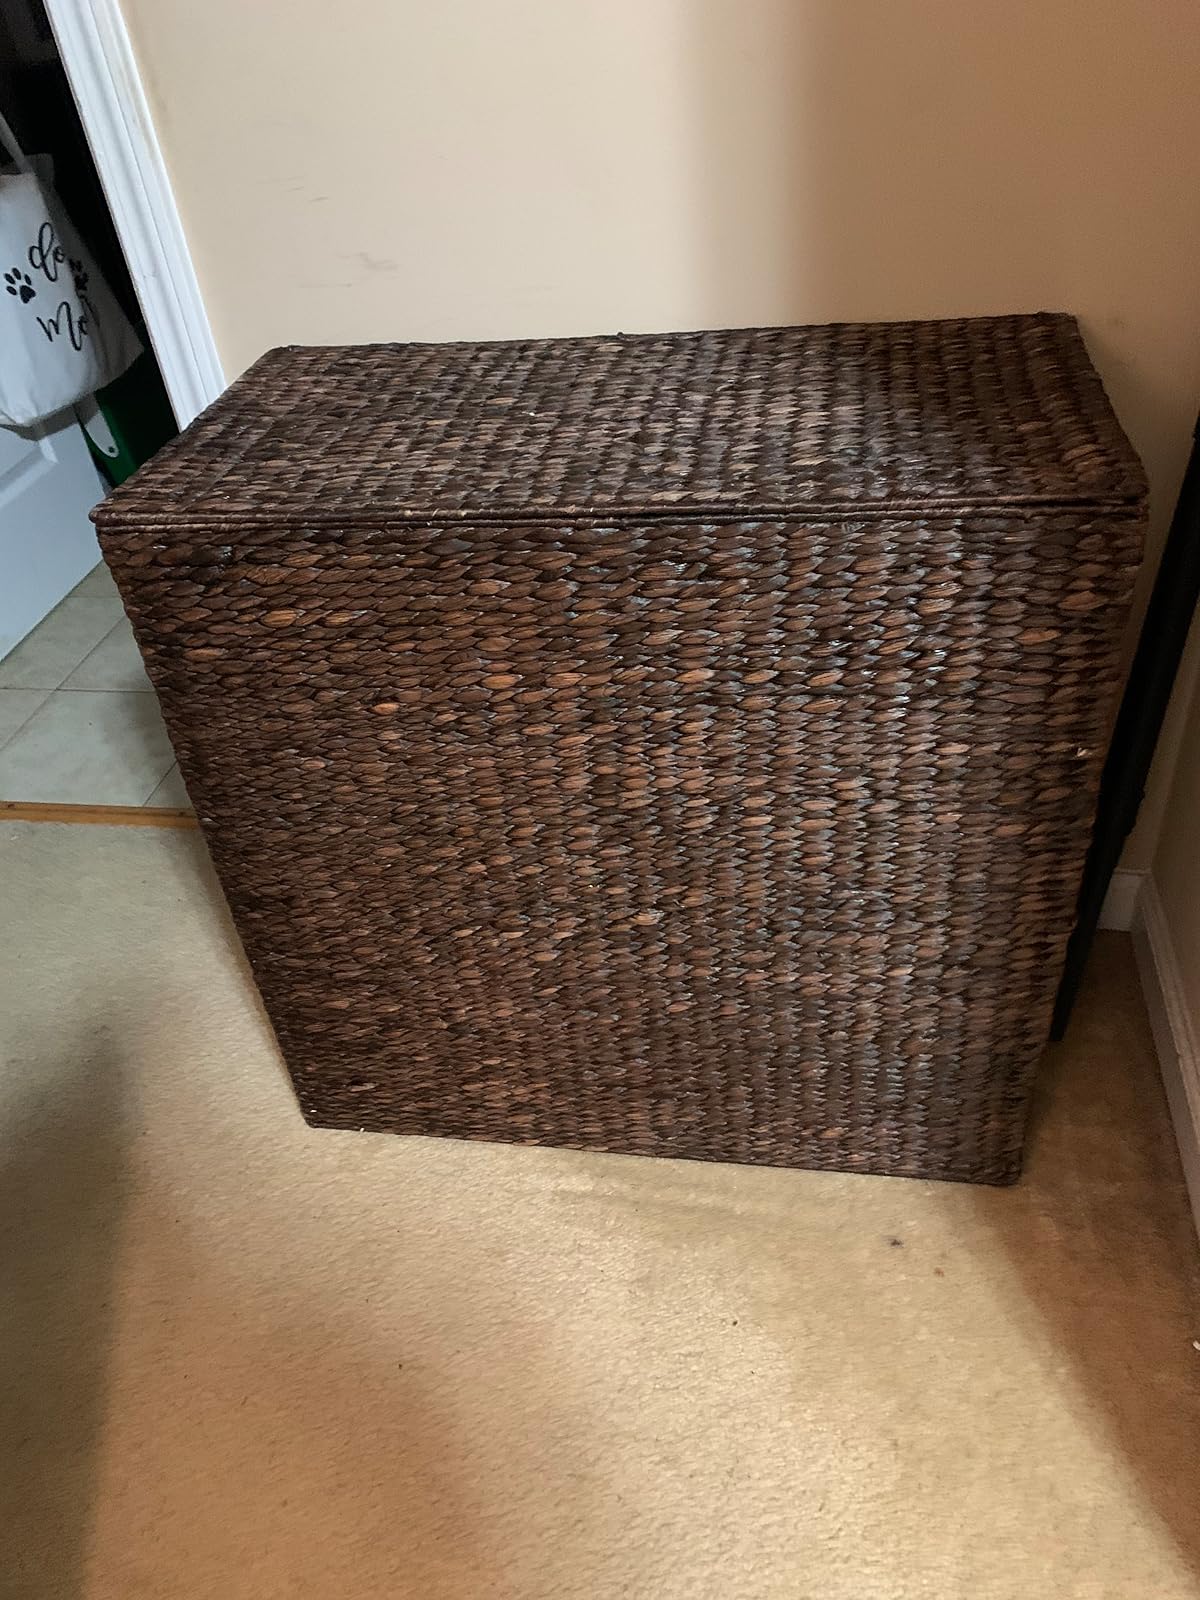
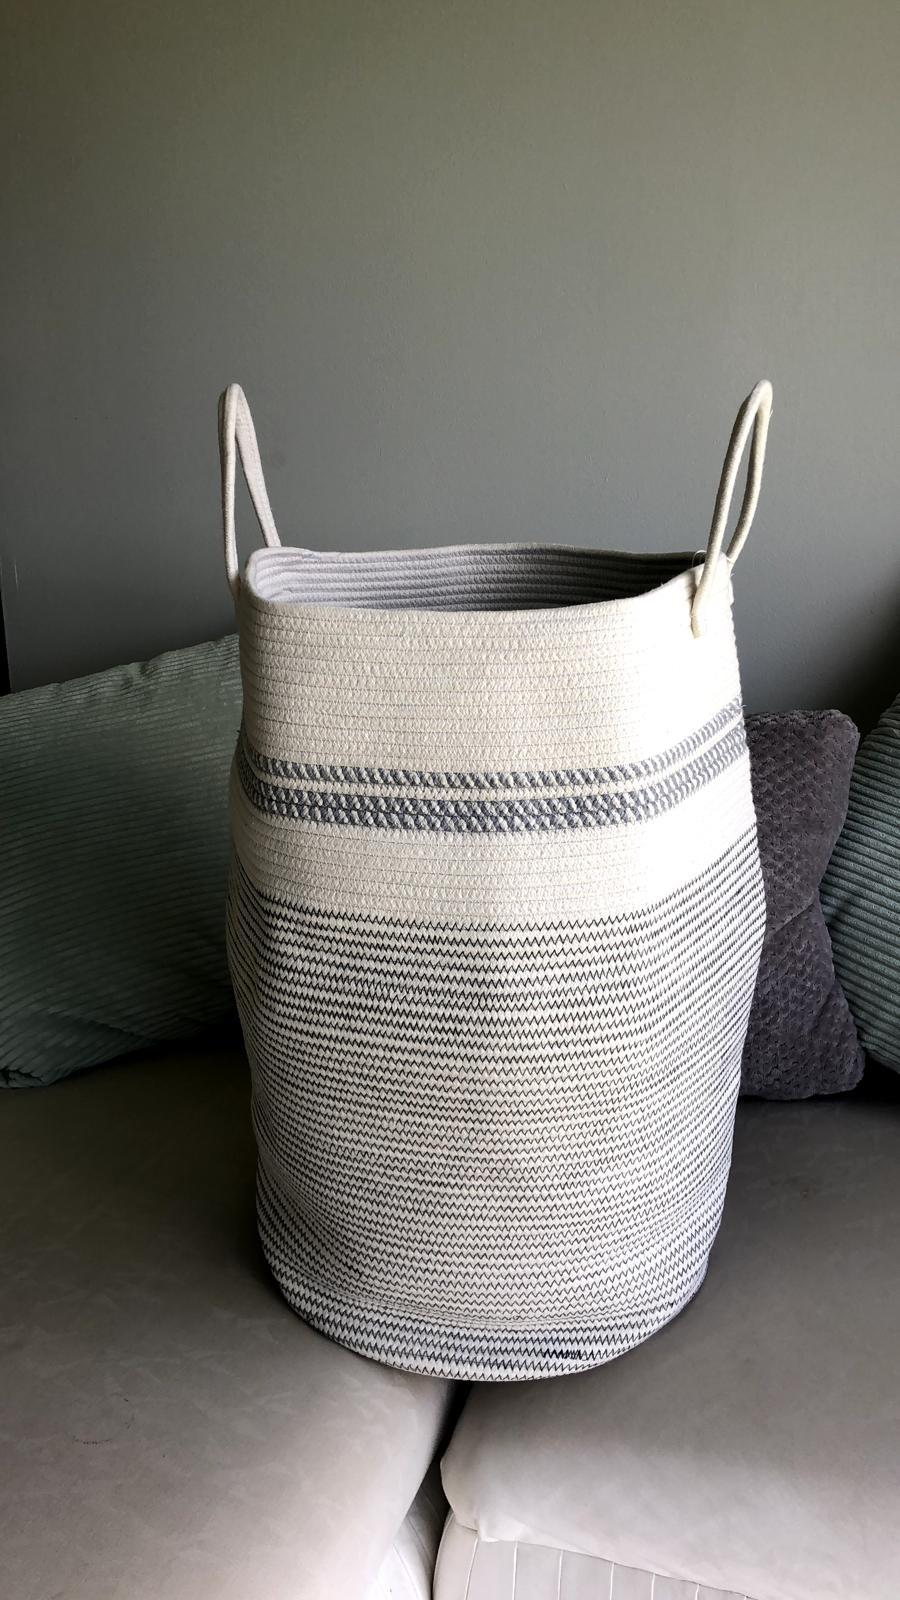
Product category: items_hamper
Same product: no